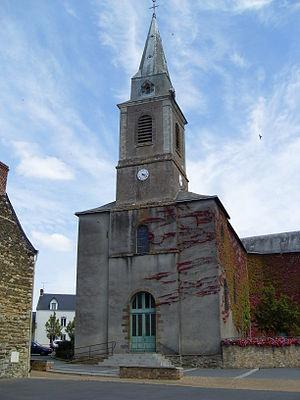
église de Sion-les-Mines
Sion-les-Mines est une commune de l'Ouest de la France, située dans le département de la Loire-Atlantique, en région Pays de la Loire.
La liste des églises de la Loire-Atlantique recense de la manière la plus complète possible les églises, cathédrales et basiliques situées dans le département français de la Loire-Atlantique.